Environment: real
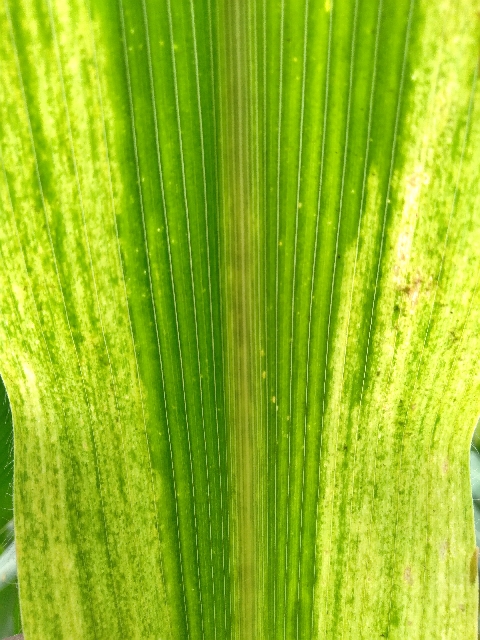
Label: lethal_necrosis